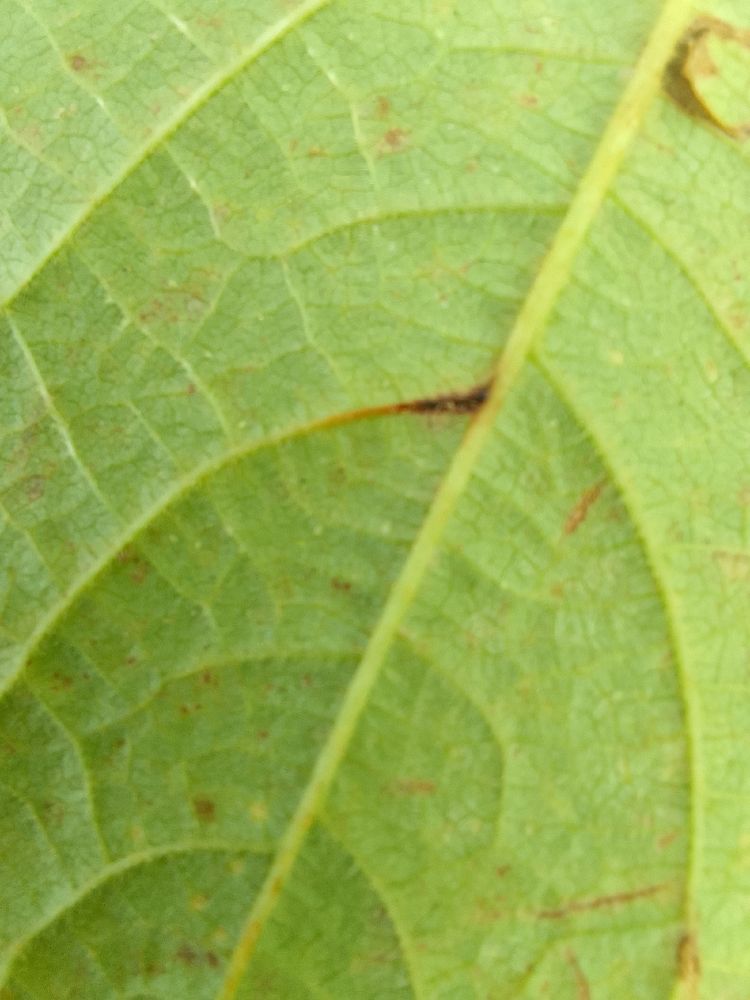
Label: anthracnose